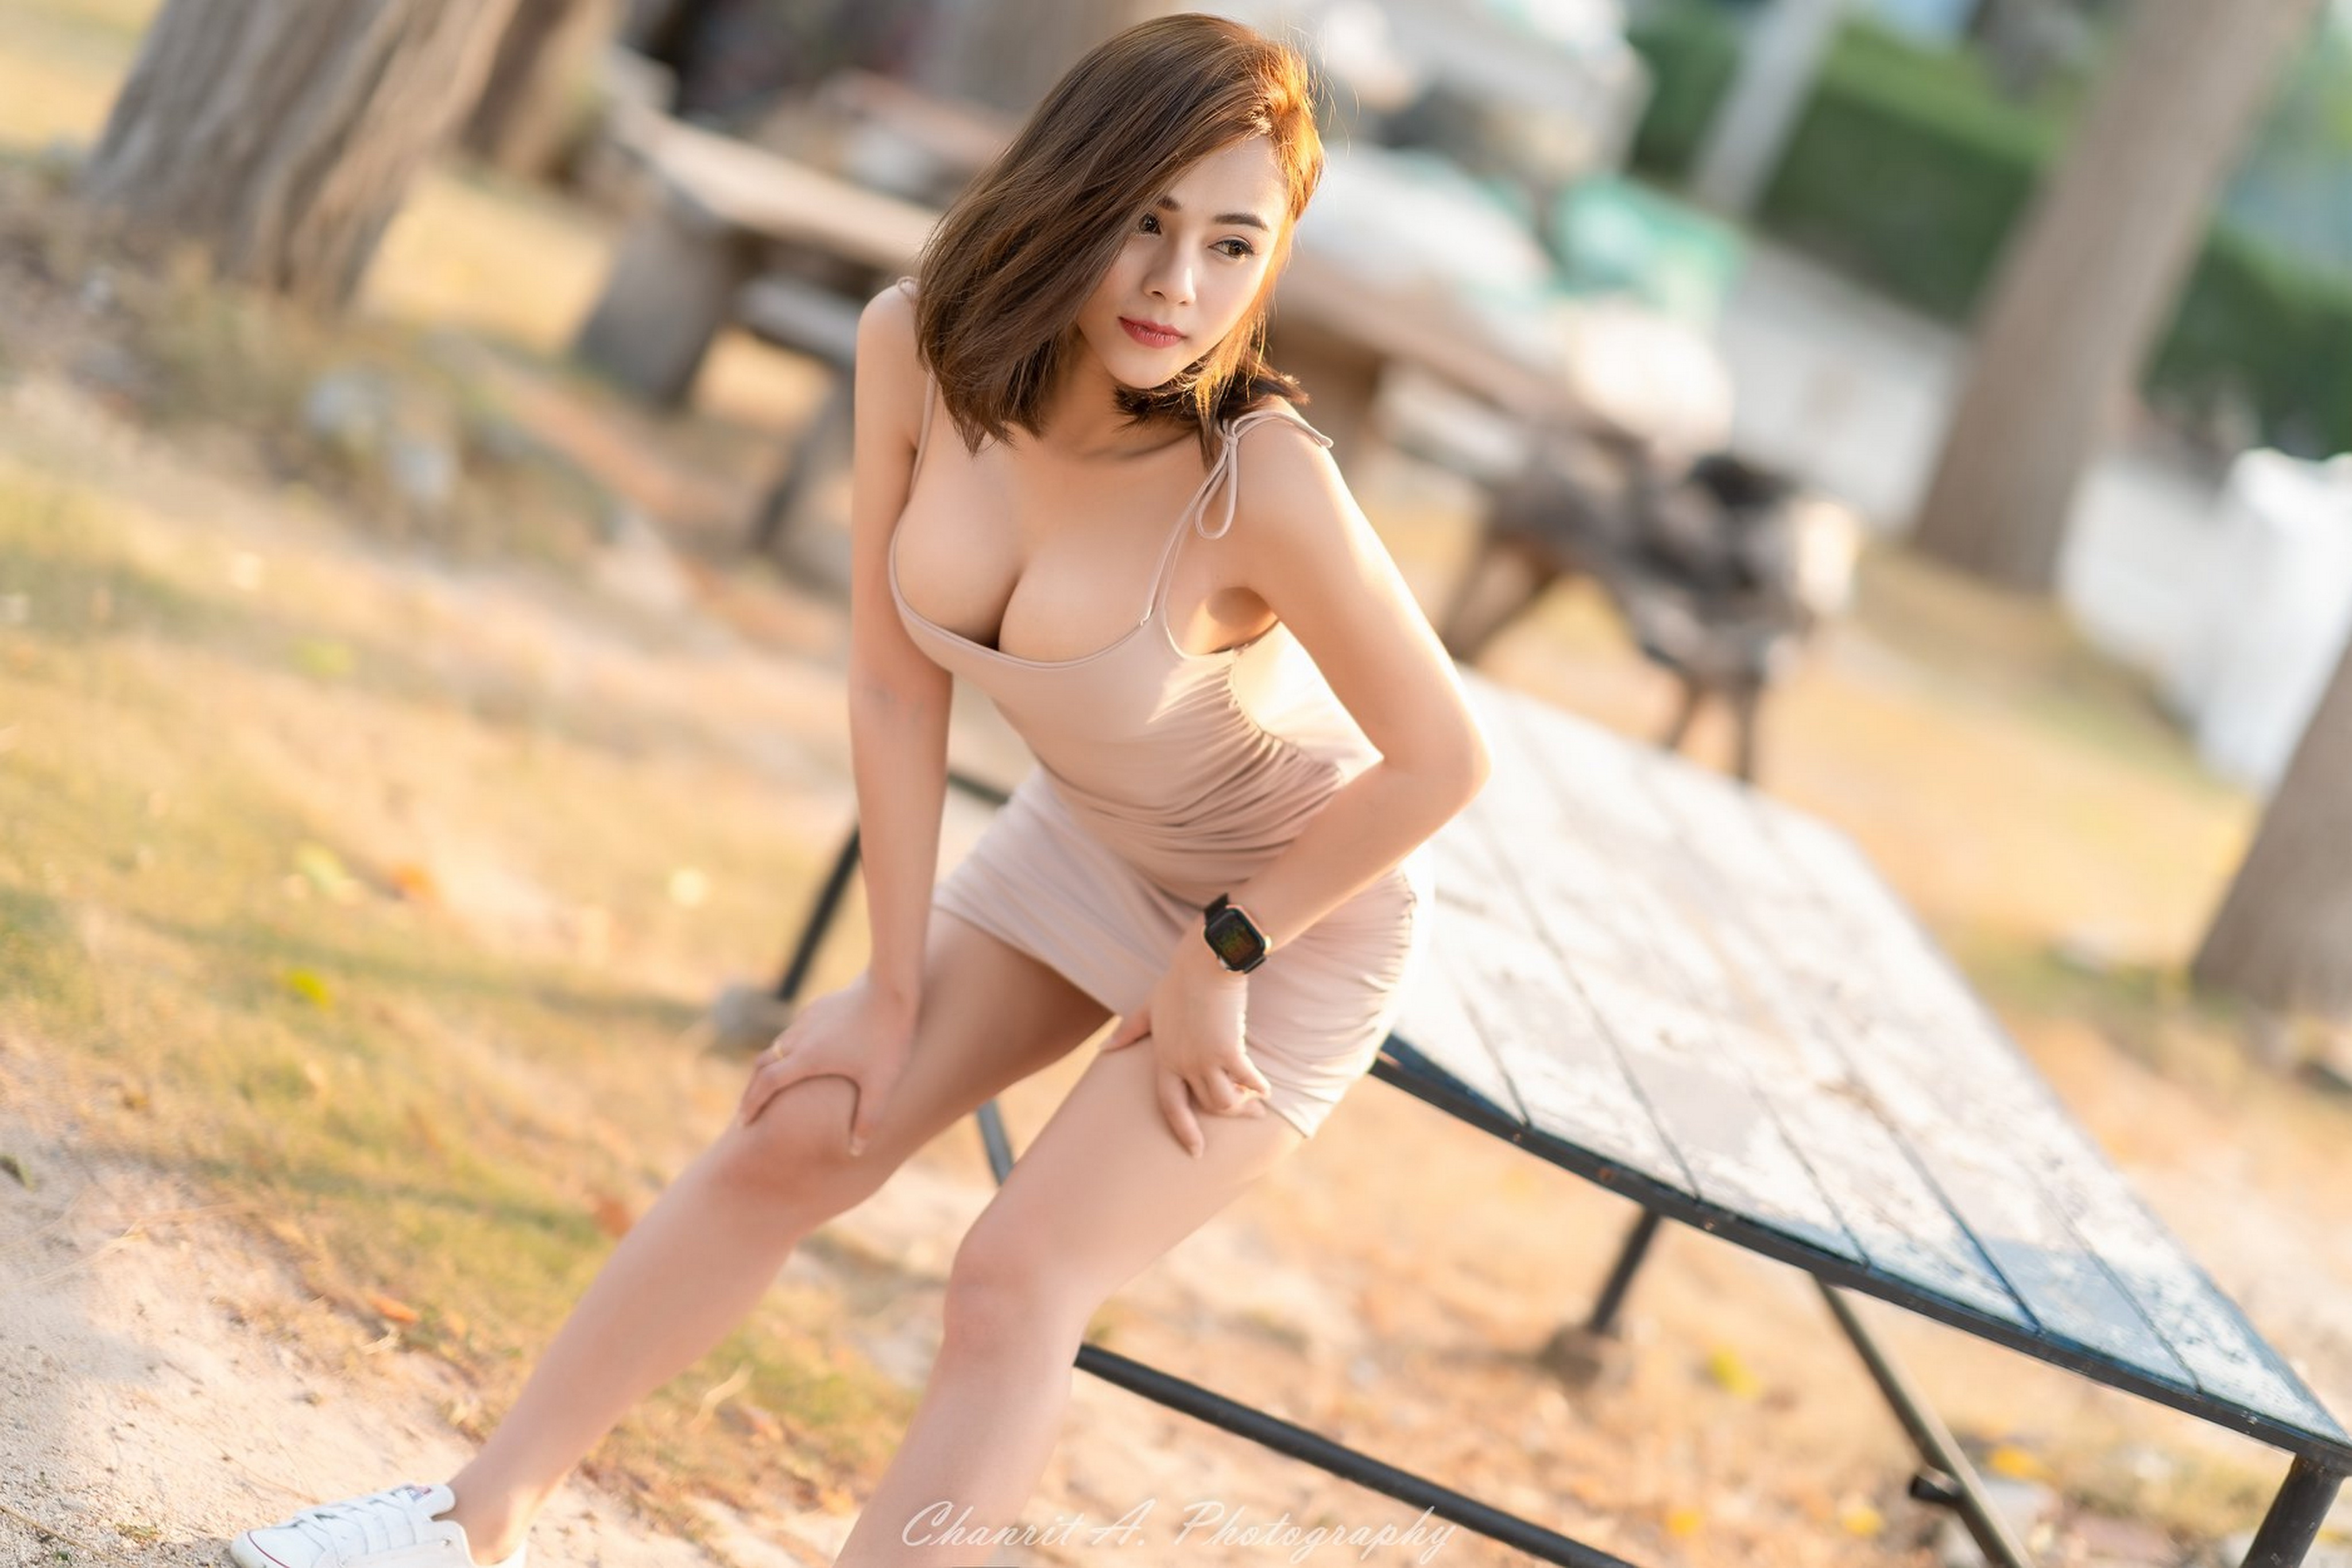
women, lady, model, person, photography, wallpaper, face, flash photography, thigh, waist, street fashion, happy, People in nature, wood, knee, black hair, abdomen, fashion model, leisure, human leg, long hair, art model, blond, trunk, foot, brown hair, sitting, grass, barefoot, undergarment, fun, table, flesh, landscape, bikini, portrait photography, vacation, lingerie, photo shoot, road, automotive design